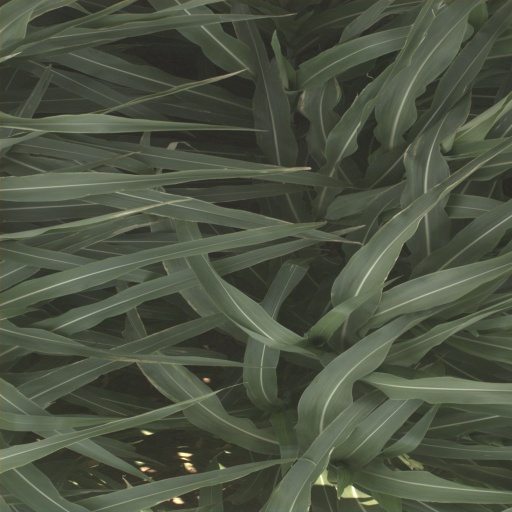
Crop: sorghum